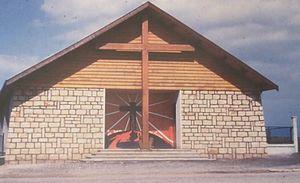
Moutiers haut chapelle
Moutiers est une commune française située dans le département de Meurthe-et-Moselle en région Grand Est.